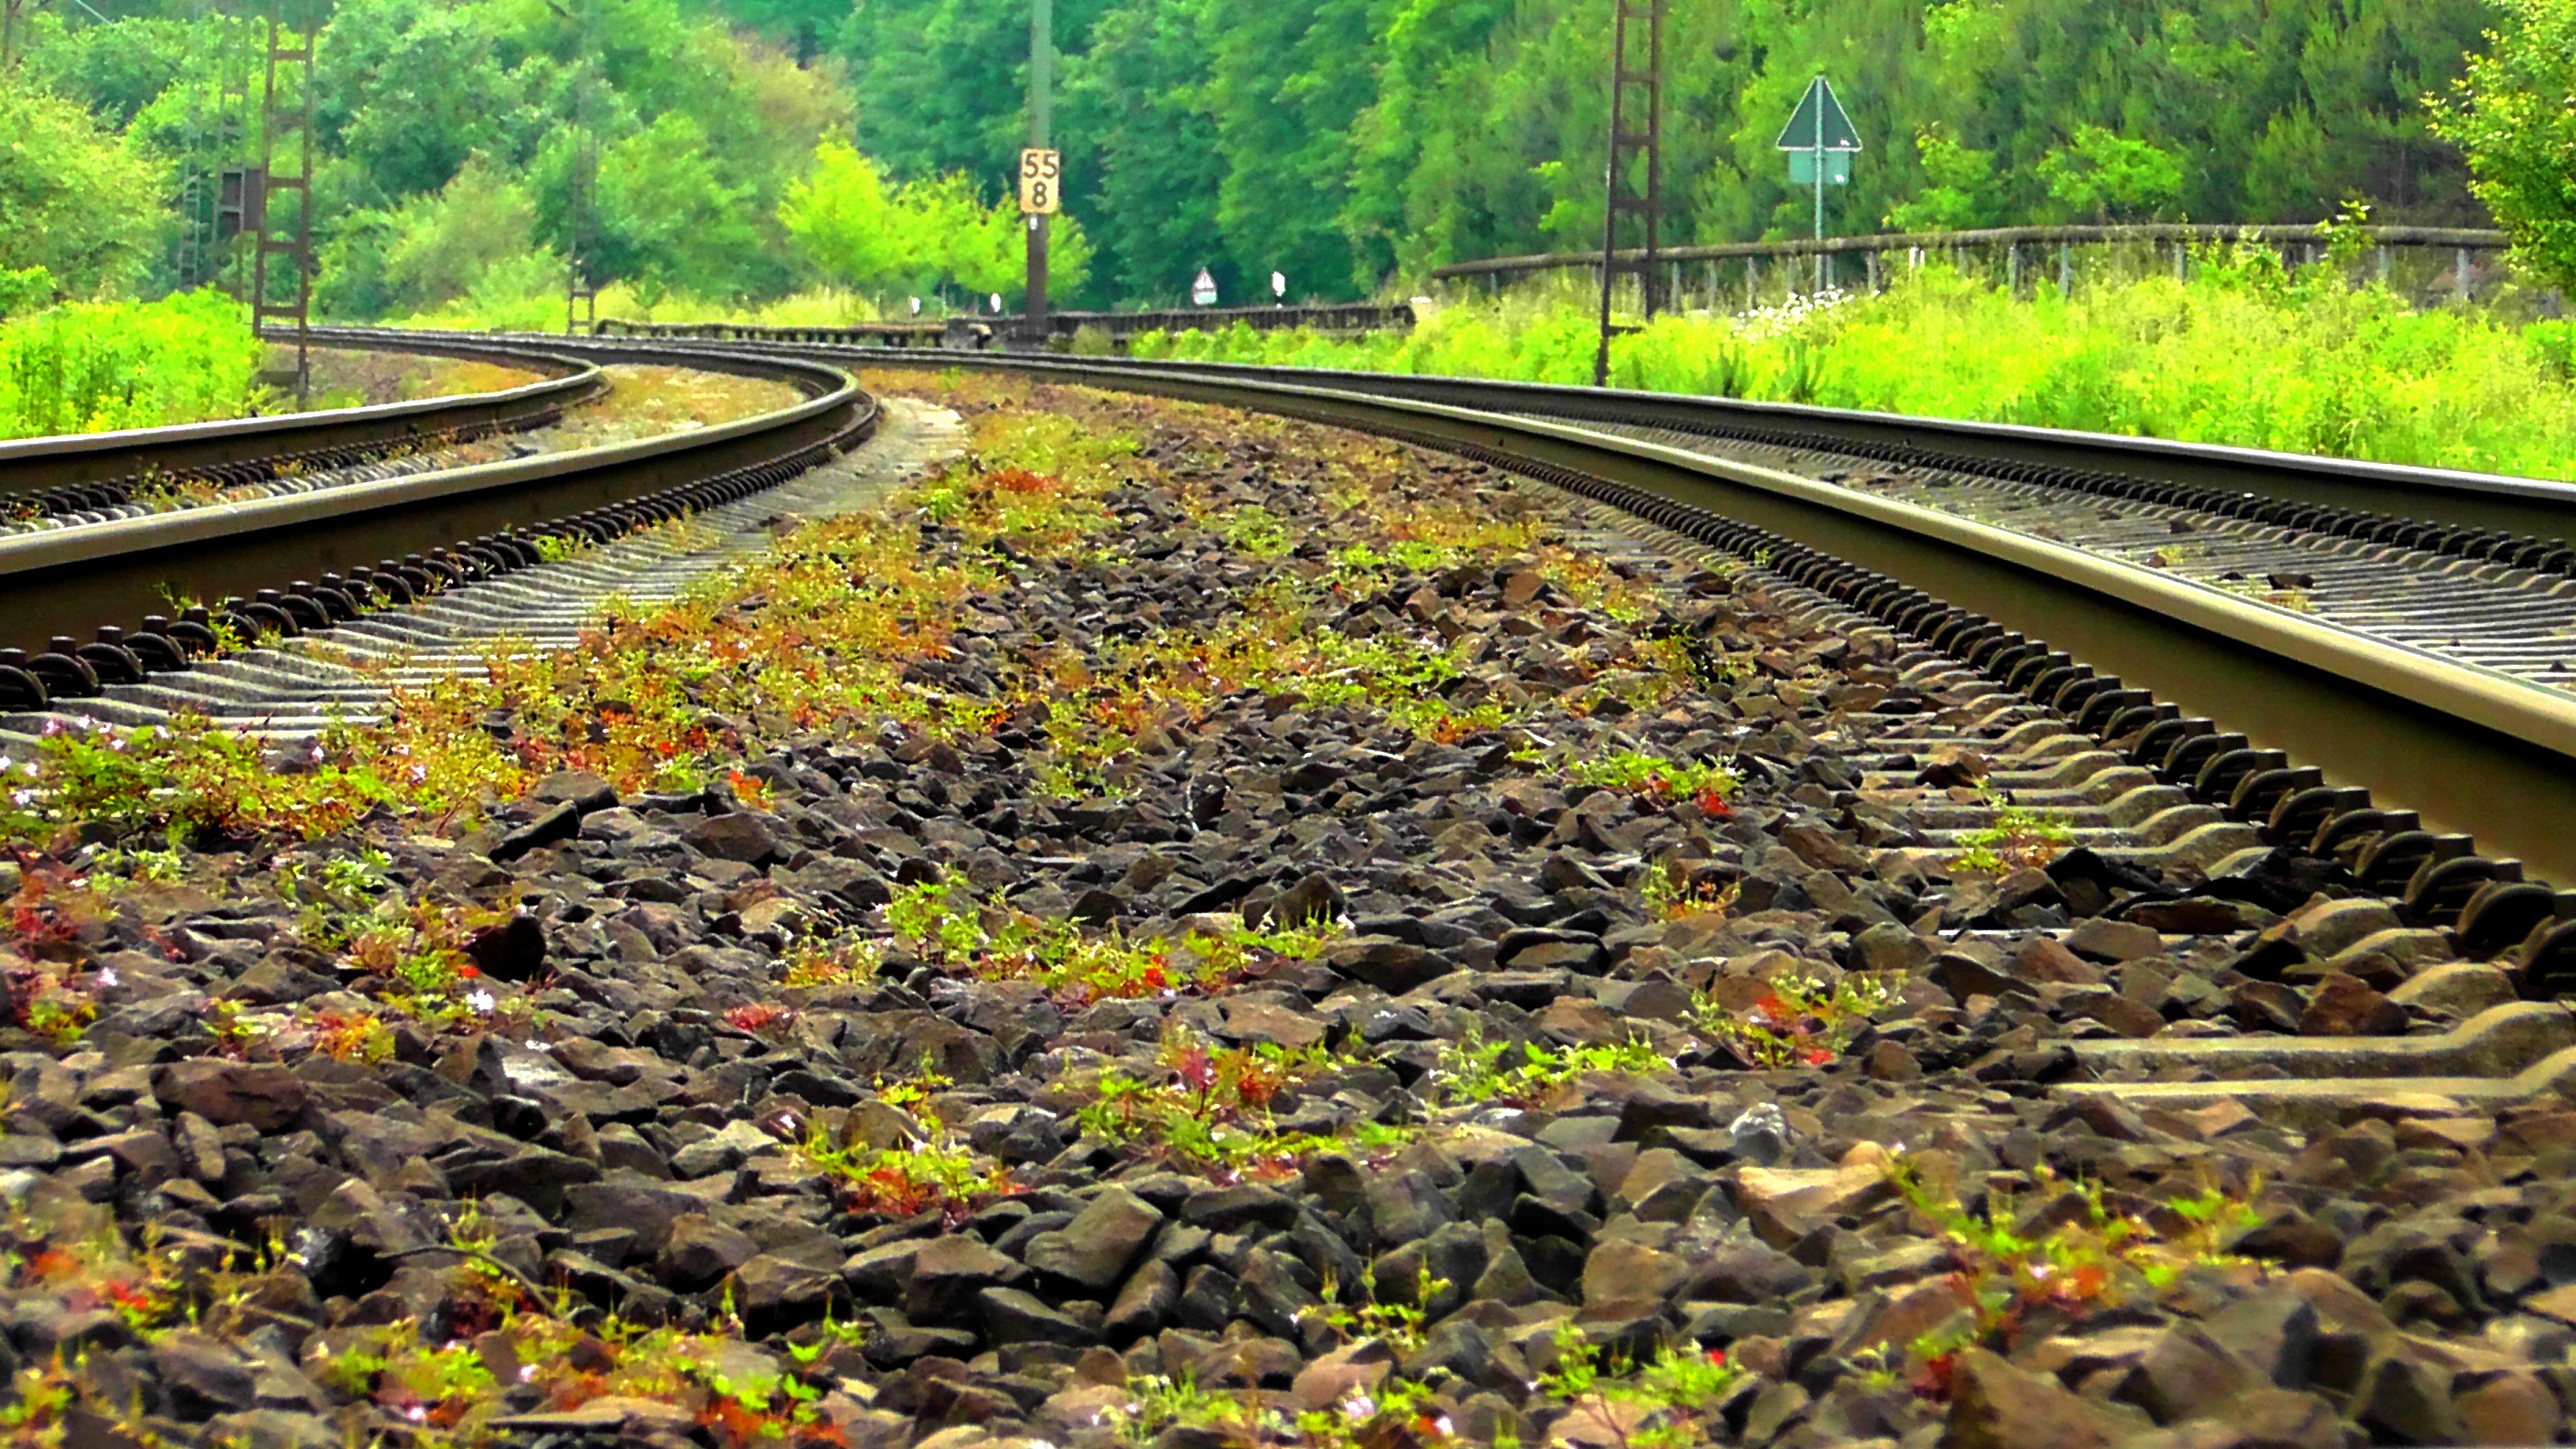
track, railway, flower, train, transport, autumn, soil, gravel, railroad track, parallel, seemed, rail transport, gleise, track bed, railway rails, threshold, railroad ties